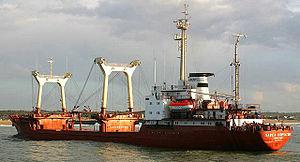
Le cargo Pavel Korchagin à Brest, sister-ship du Black Pearl.
Cette liste donne une présentation rapide et illustrée de différents types de navires ; pour une liste plus complète, se reporter à la liste alphabétique des types de bateaux ; pour l'article encyclopédique, consulter Bateau.
Un navire de charge ou cargo est un navire de commerce ou navire marchand dont le rôle consiste à transporter des marchandises sous diverses formes en utilisant la voie maritime.